Warning Shot (1967 film)

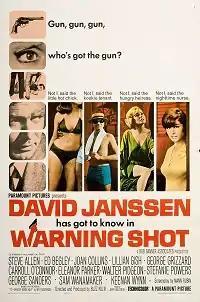
Film poster

Warning Shot is a 1967 American crime-thriller film directed and produced by Buzz Kulik and starring David Janssen, Joan Collins, Keenan Wynn, Ed Begley, Stefanie Powers, Sam Wanamaker, George Grizzard, Carroll O'Connor, Steve Allen, Eleanor Parker, Walter Pidgeon, George Sanders and Lillian Gish. The screenplay concerns a police sergeant who kills a man while on a stakeout, then must prove that it was self-defense. The screenplay by Mann Rubin was based on the 1965 novel "711 - Officer Needs Help" by Whit Masterson.